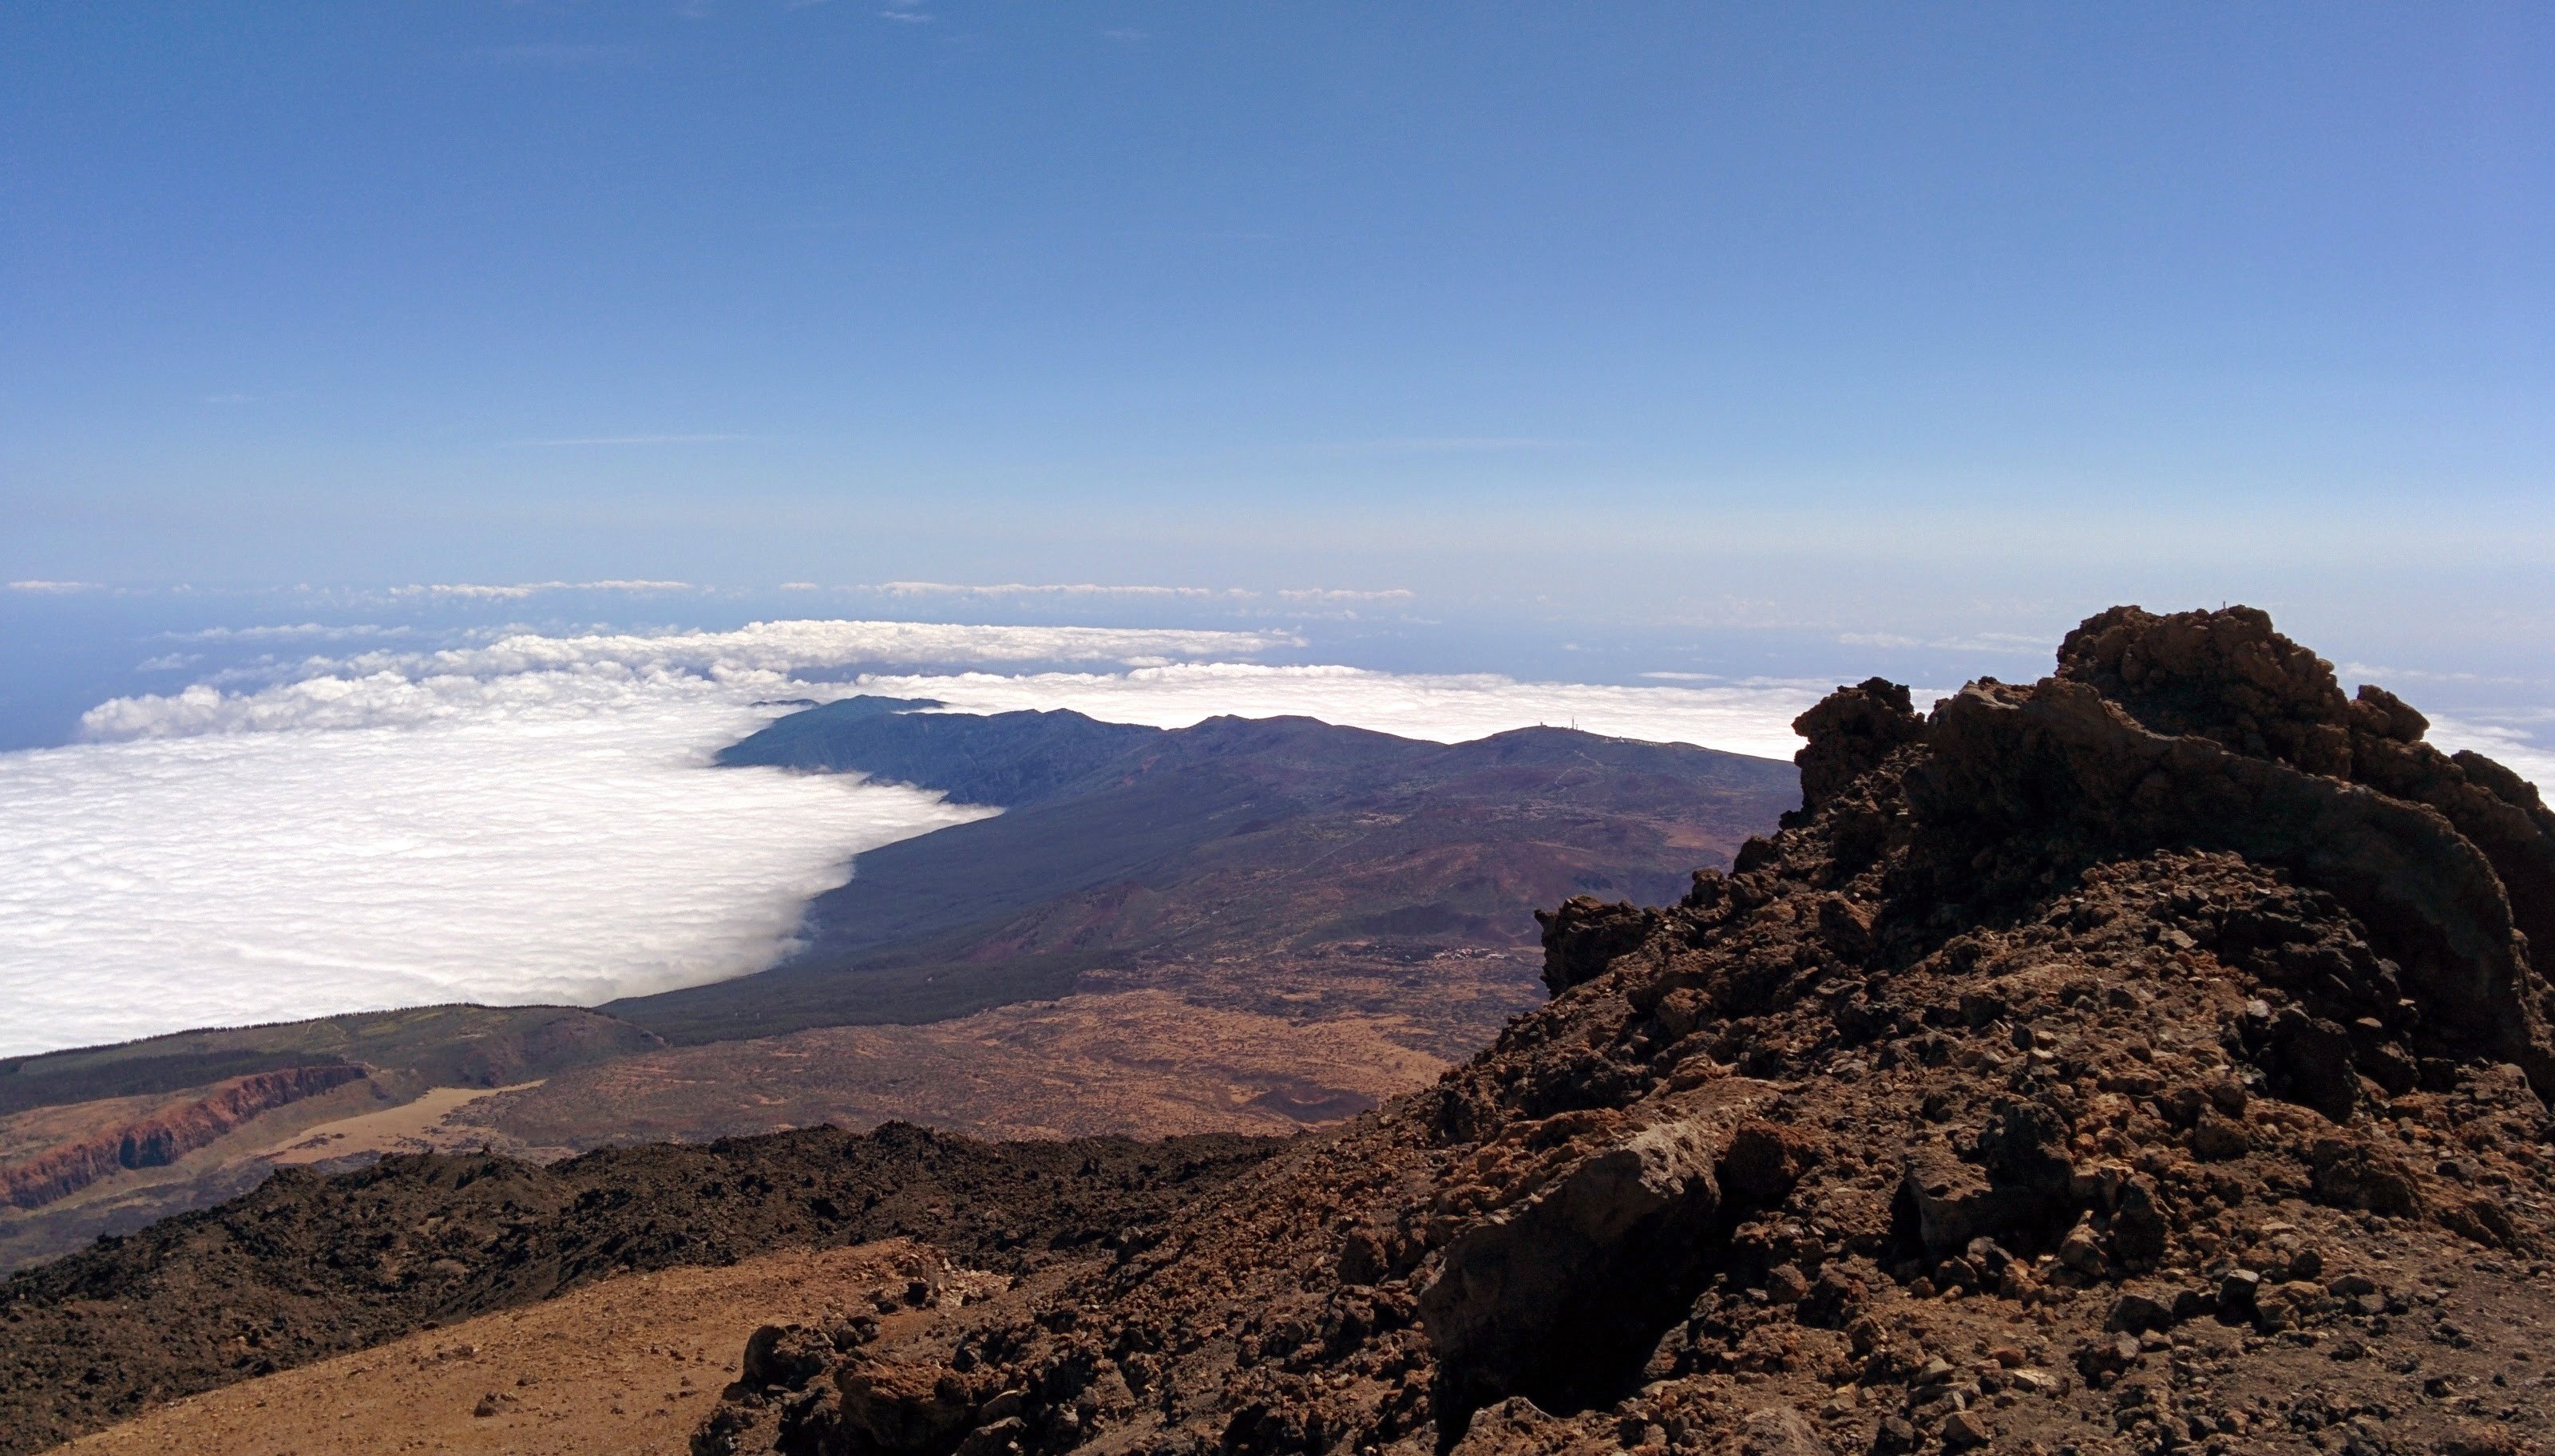
landscape, sea, coast, nature, rock, horizon, wilderness, walking, mountain, cloud, sky, hill, adventure, mountain range, summer, tranquility, blue, ridge, summit, blue sky, clouds, geology, holidays, luna, plateau, fell, cape, landform, geographical feature, mountainous landforms